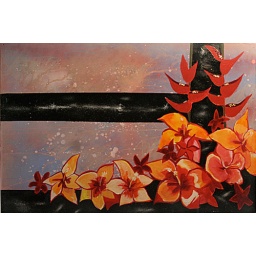
under water space flowers